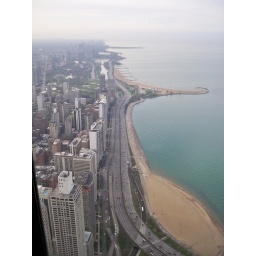
View from the 96th floor lounge in the John Hancock Building